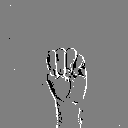
ASL letter: m